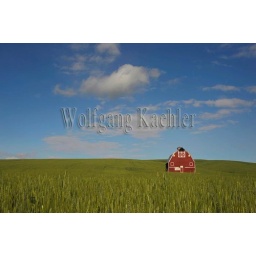
Usa, washington state, palouse country near pullman, red barn in wheat field with altocumulus clouds